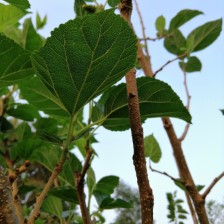
Variety: BlackAustralia